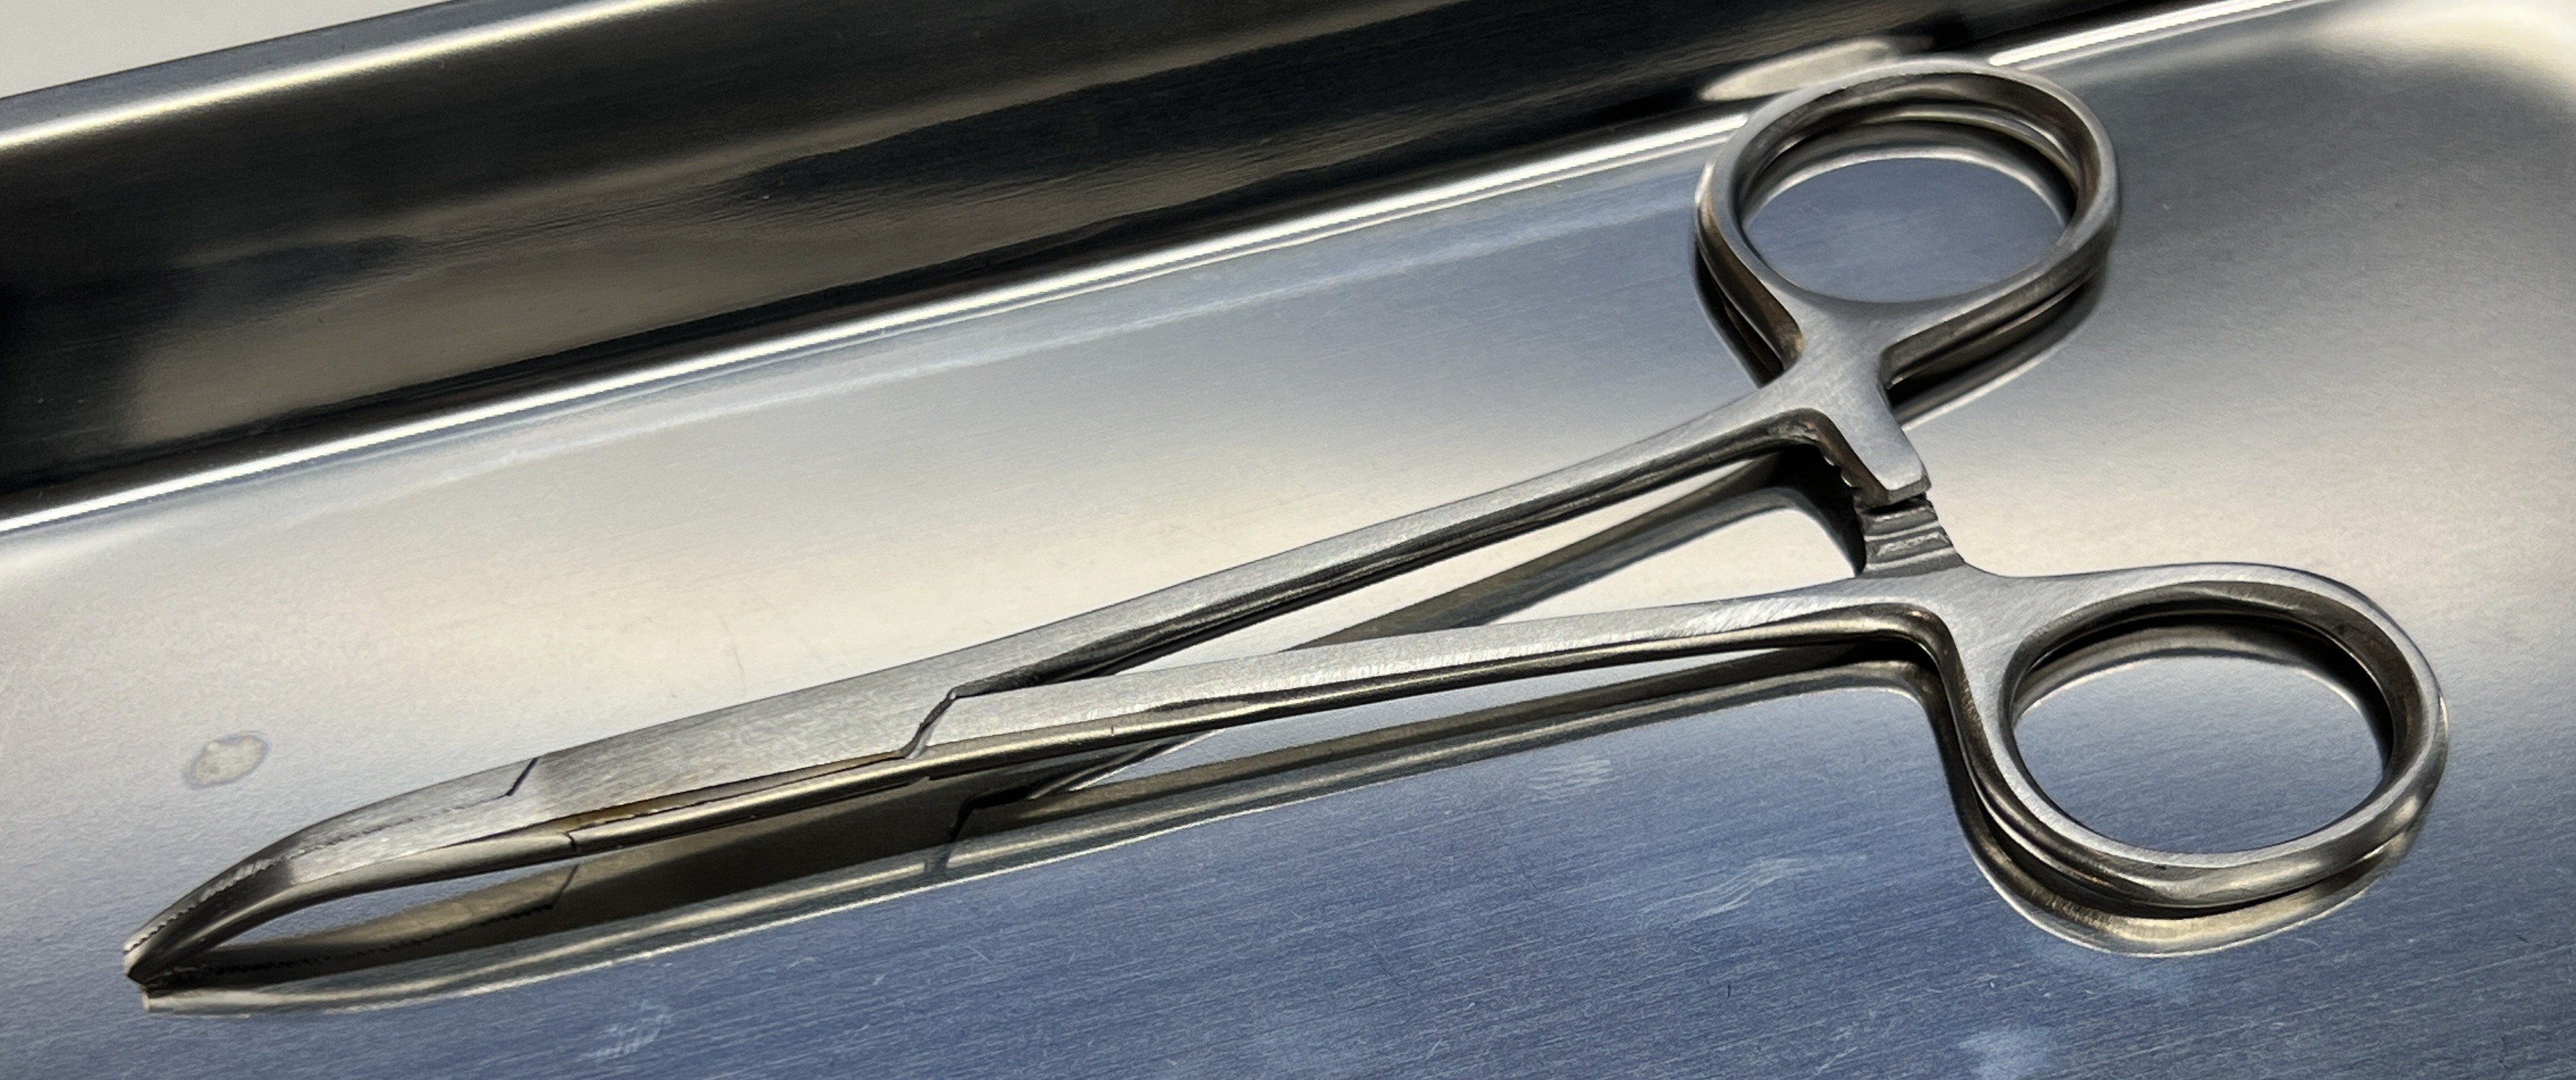
Hinged instrument state: closed